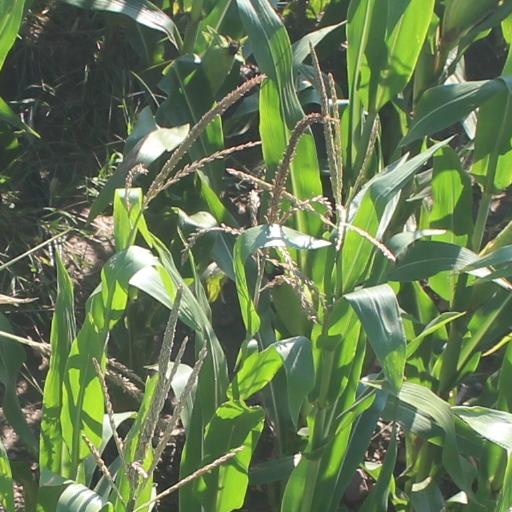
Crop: maize; corn